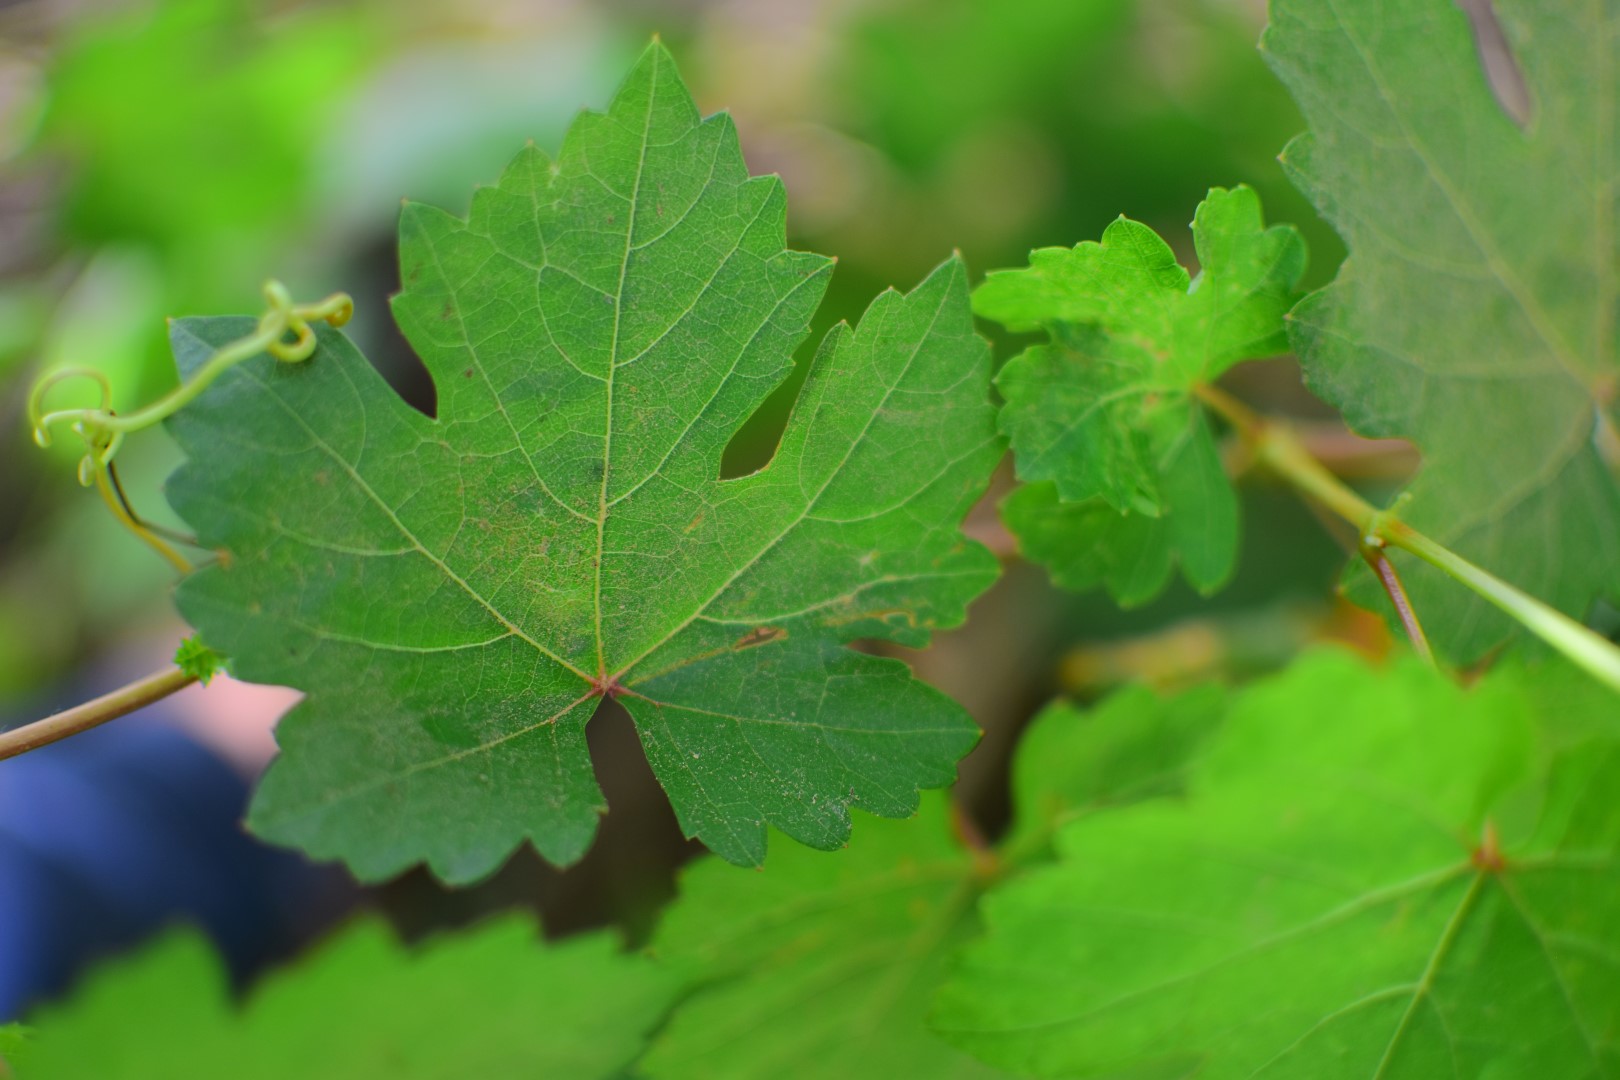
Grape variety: Shdah